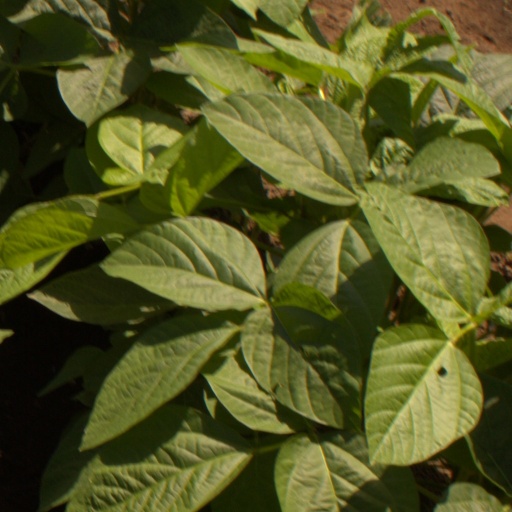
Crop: soybean